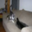
Label: couch